RiffTrax

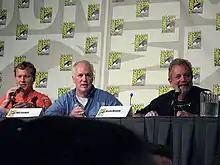
The main crew of RiffTrax in 2009 (from left): Mike Nelson, Bill Corbett, and Kevin Murphy

The company originally produced audio-only tracks which were intended to be played in unison with unaltered VHS and DVD copies of these programs. The early RiffTrax were almost all solo efforts on Nelson's part, but it soon became apparent that there was a strong demand for them. Nelson was quickly able to recruit more riffers for the project. Most official RiffTrax (not counting fan-made iRiffs and the spin-off RiffTrax Presents series) have a stable cast of Nelson, Murphy and Corbett, identical to "The Film Crew" and the three Sci-Fi Channel seasons of "MST3K". Guest riffers vary often; other "MST3K" alumni have been featured, such as Pehl and Jones Nelson, in addition to Internet personalities Richard Kyanka (of Something Awful fame), Josh Fruhlinger (writer of The Comics Curmudgeon) and Chad Vader, as well as actors Harris, Willard, and McHale, and parodist Yankovic. Nelson has said that he would like to bring in other guests.